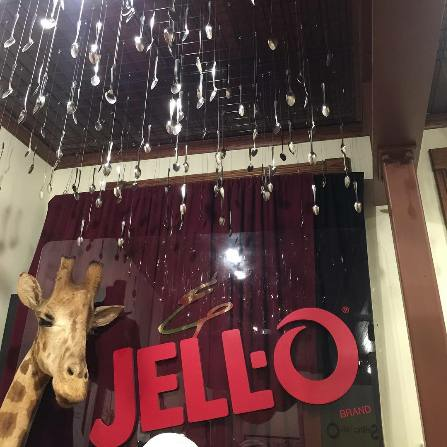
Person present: No